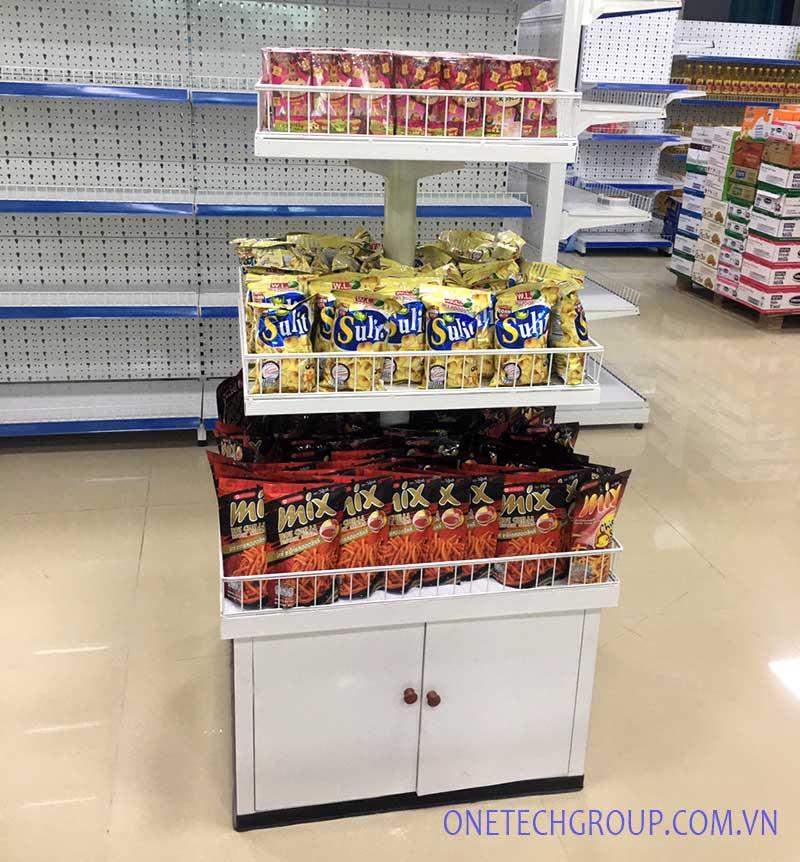
có nhiều sản phẩm đồ ăn vặt đang được trưng bày ở trên một kệ hàng